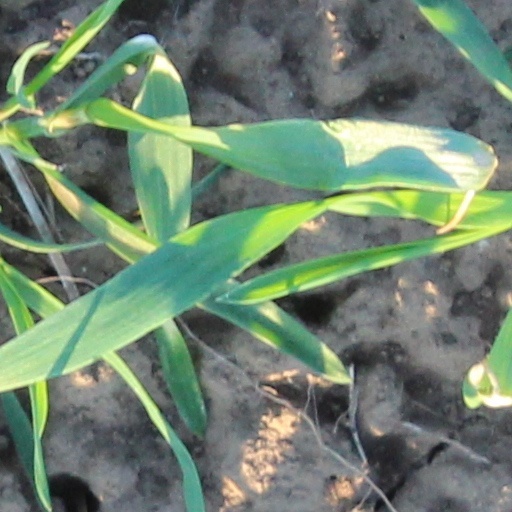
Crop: wheat